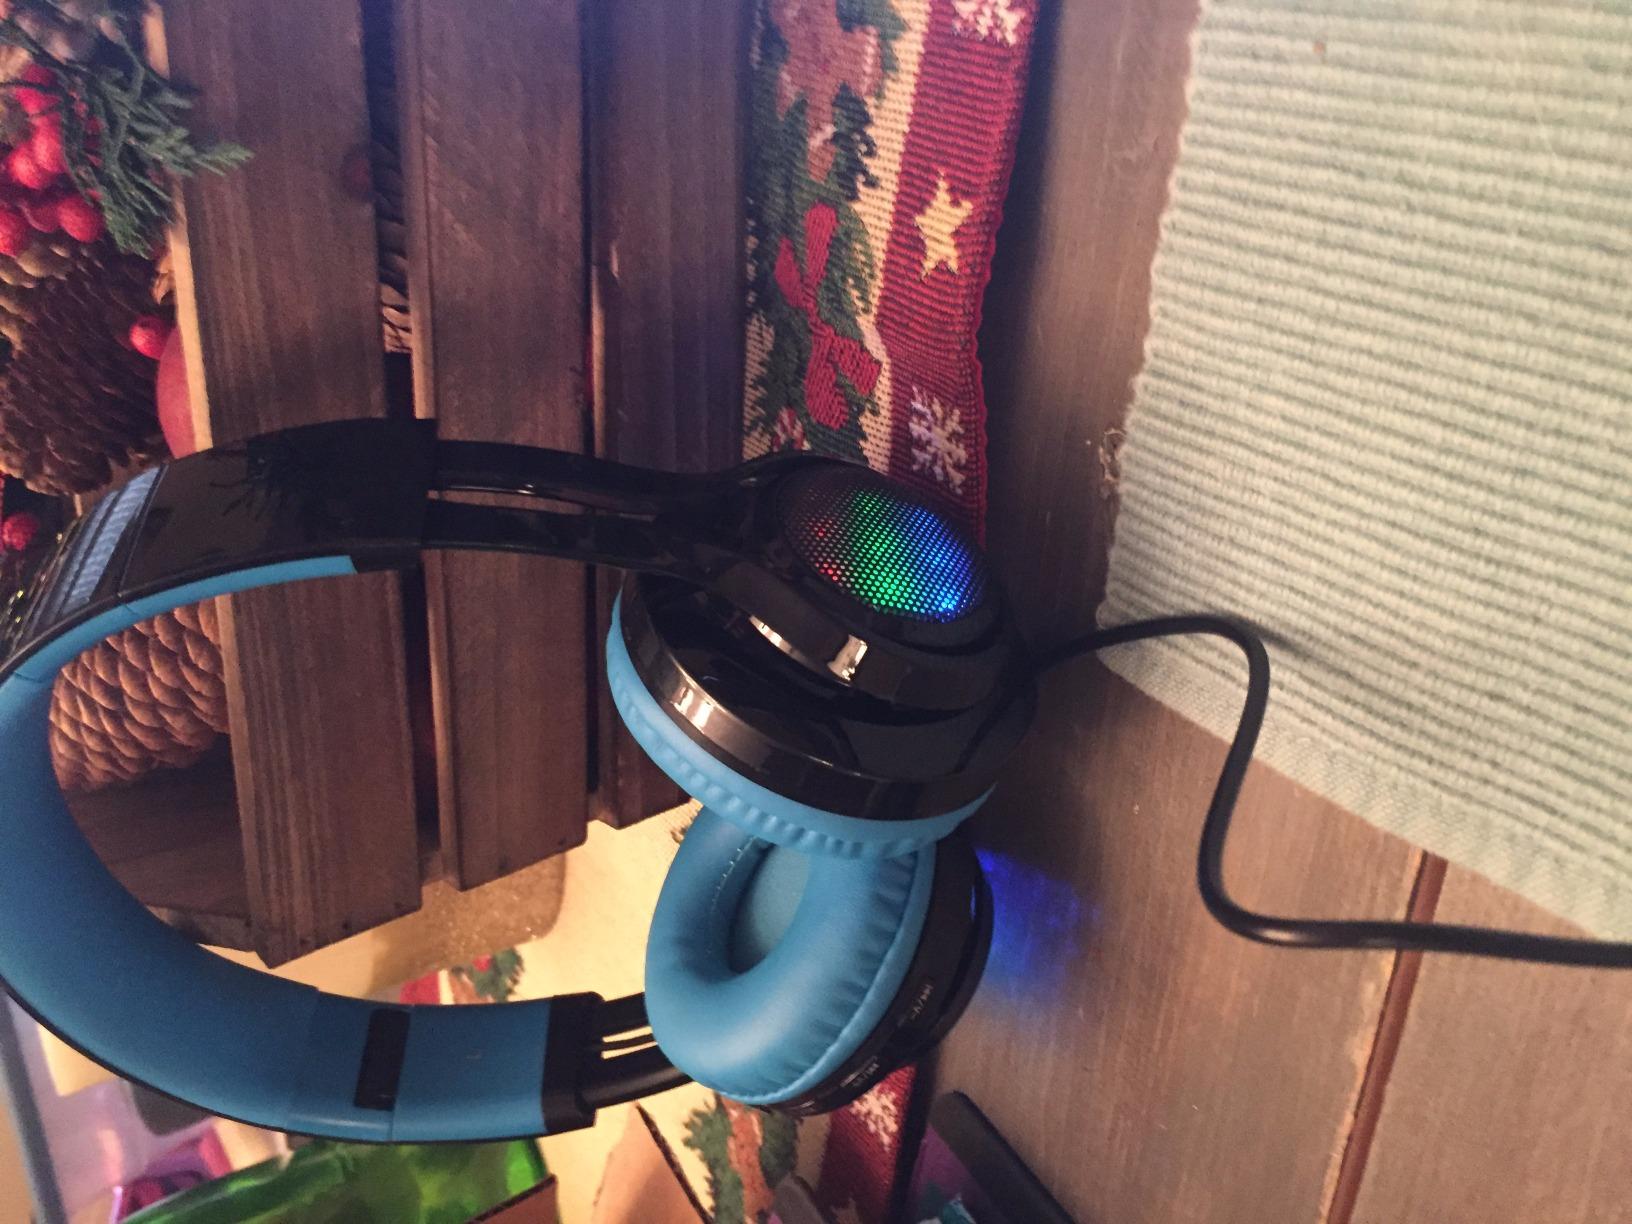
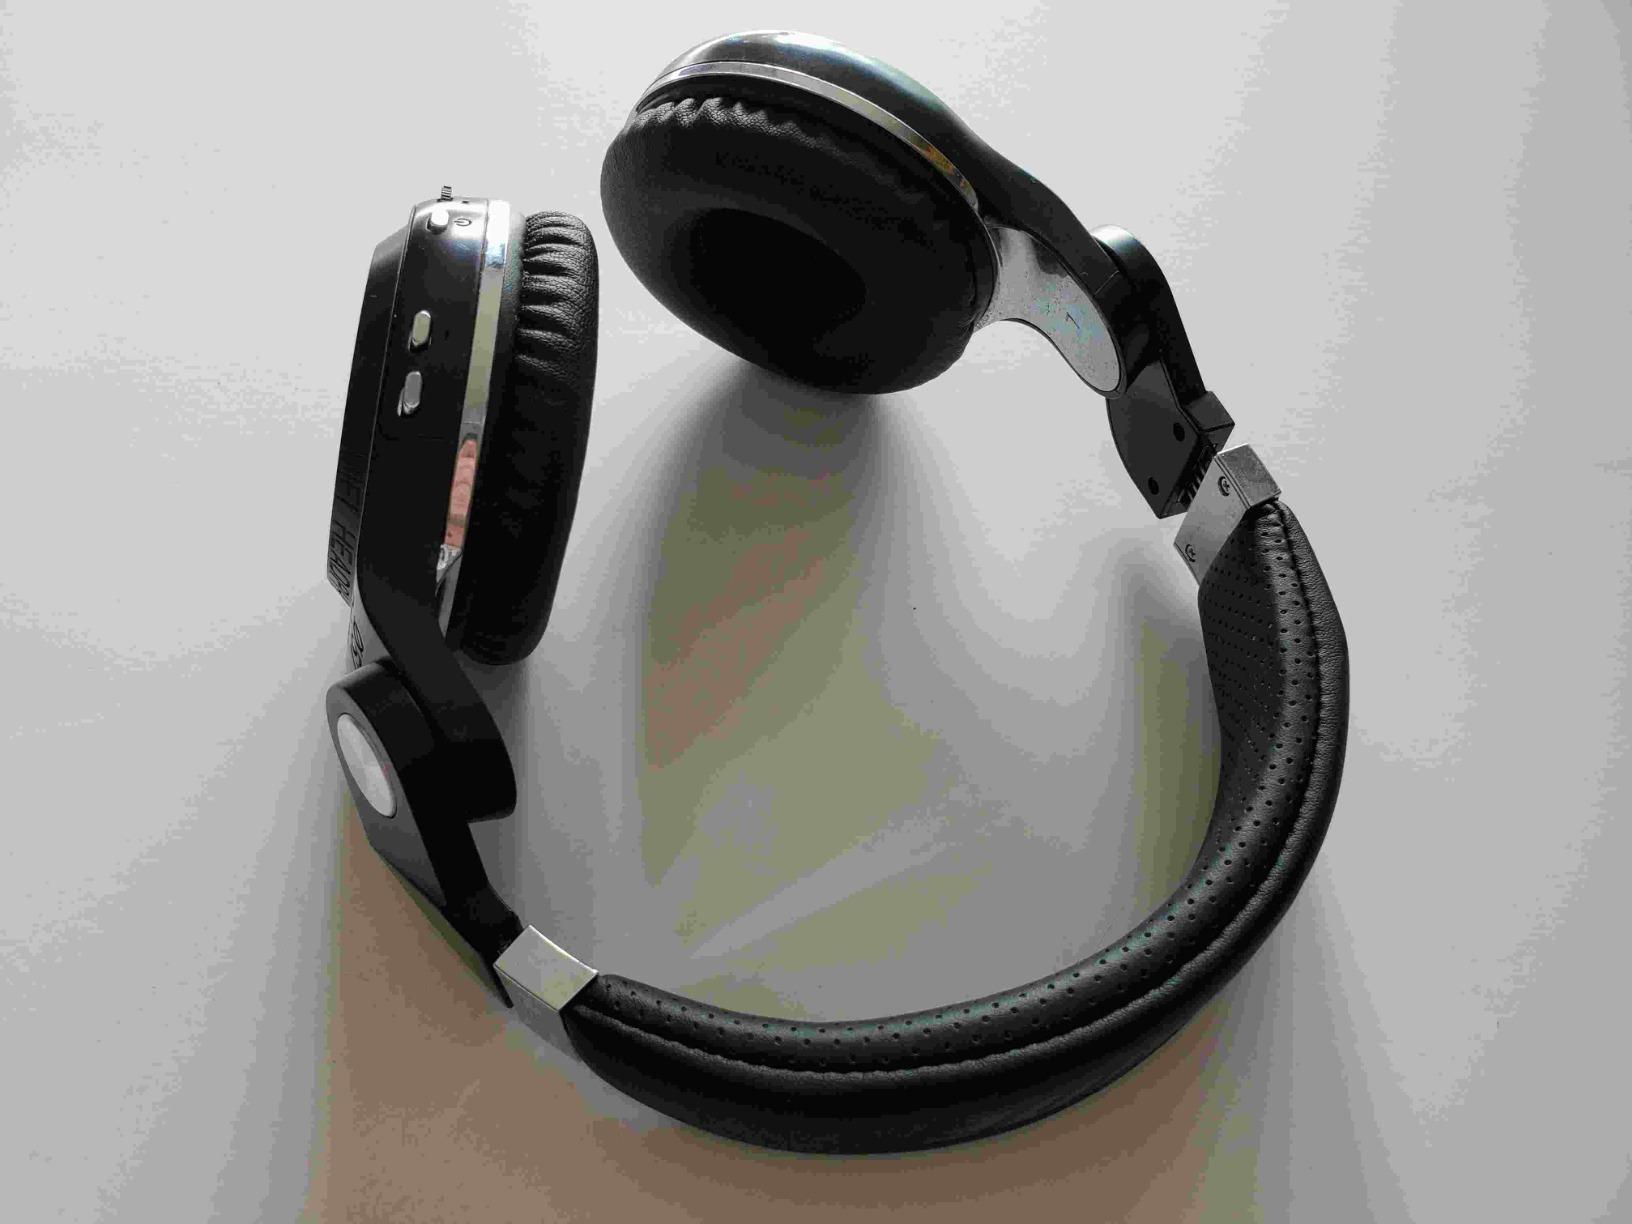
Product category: headphones
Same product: no